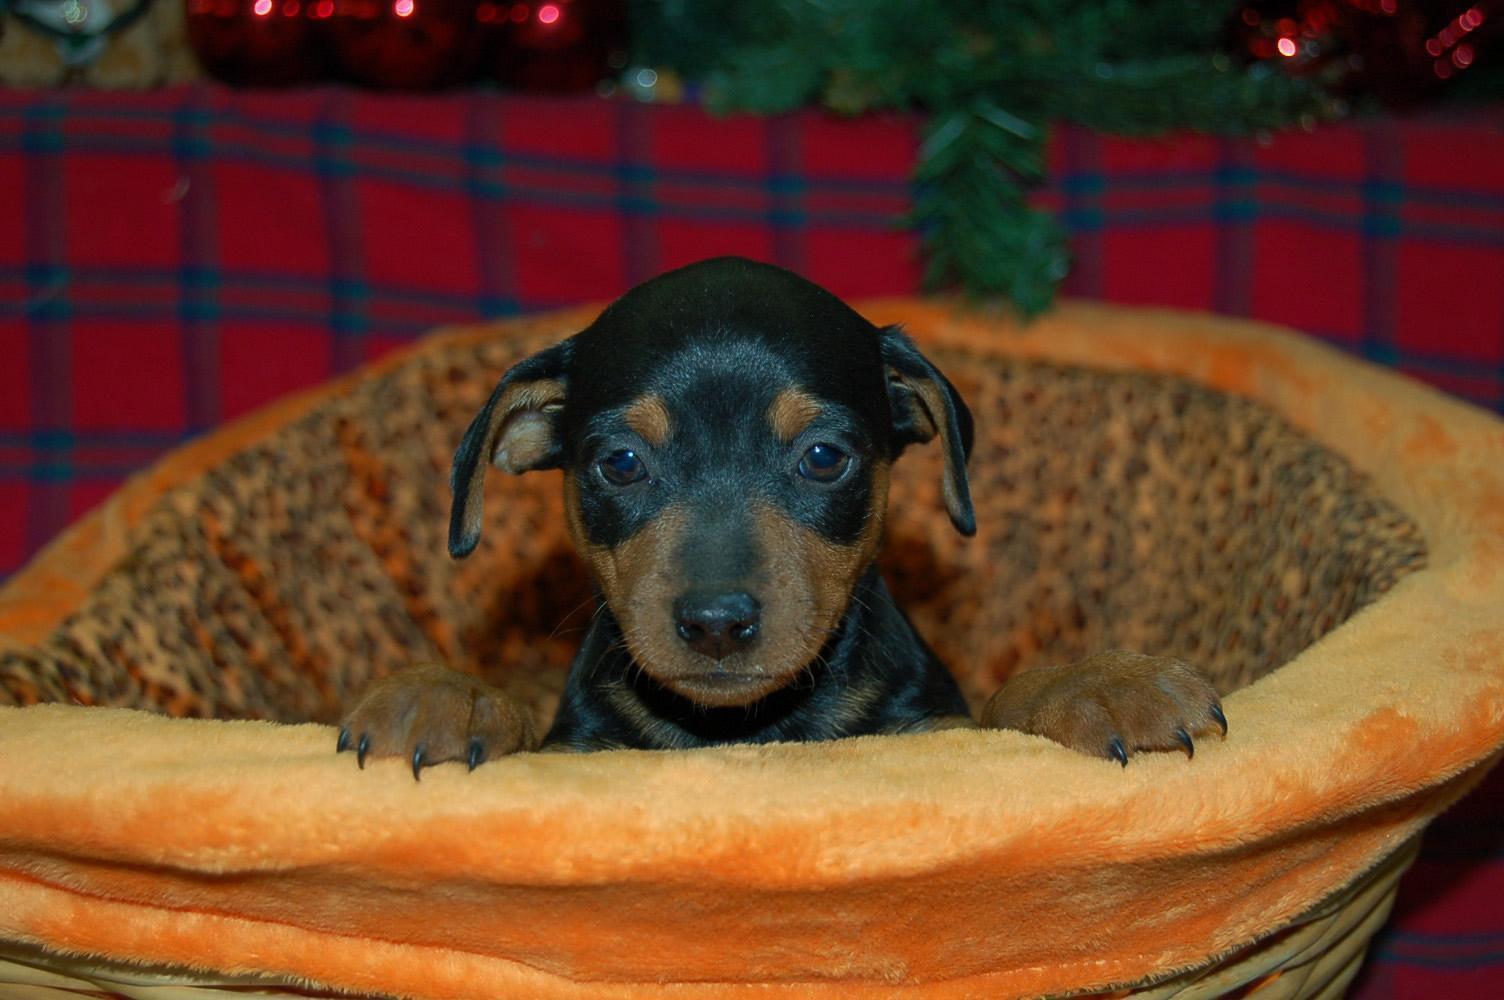
miniature_pinscher